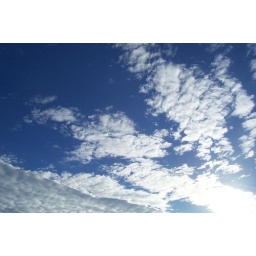
Sunlit clouds in a blue sky